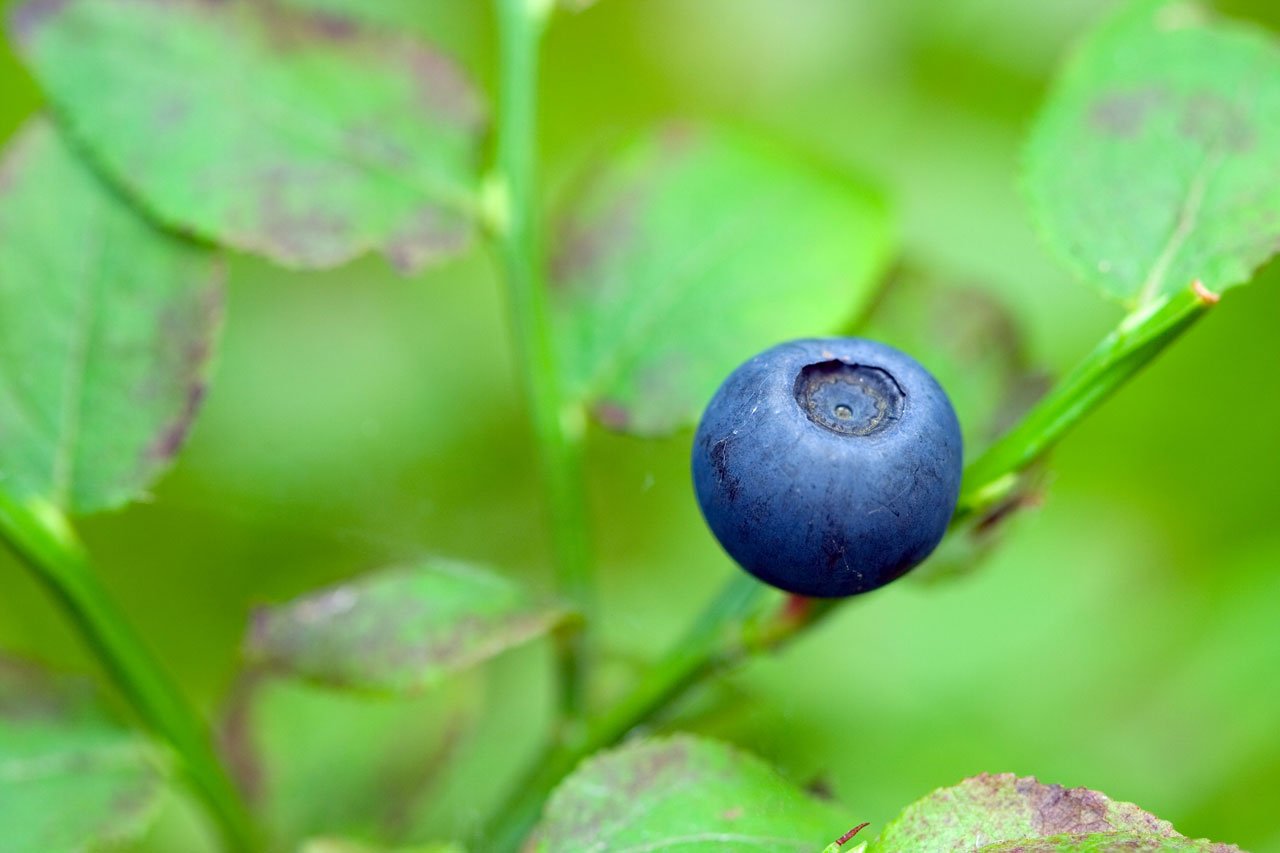
nature, forest, branch, blossom, plant, photography, fruit, berry, sweet, leaf, flower, ripe, wild, food, green, ingredient, produce, blueberry, fresh, blue, eat, flora, wildflower, close up, background, single, blueberries, organic, taste, macro photography, bio, flowering plant, bilberry, land plant